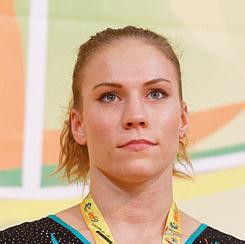
Age: 23